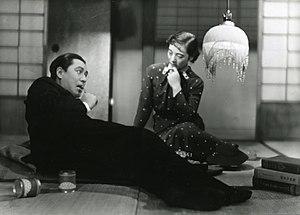
Kuniko Miyake, née le 17 septembre 1916 à Saitama et morte le 4 novembre 1992, est une actrice japonaise. Son vrai nom est Yasu Miura.